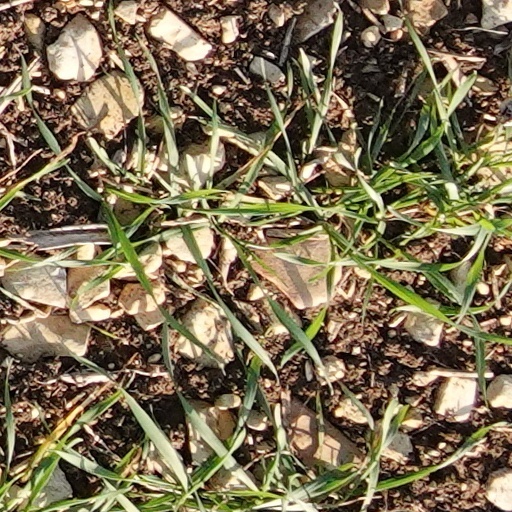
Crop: wheat